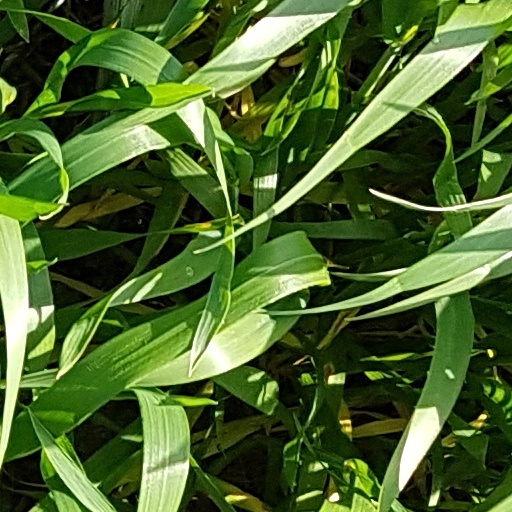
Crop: wheat